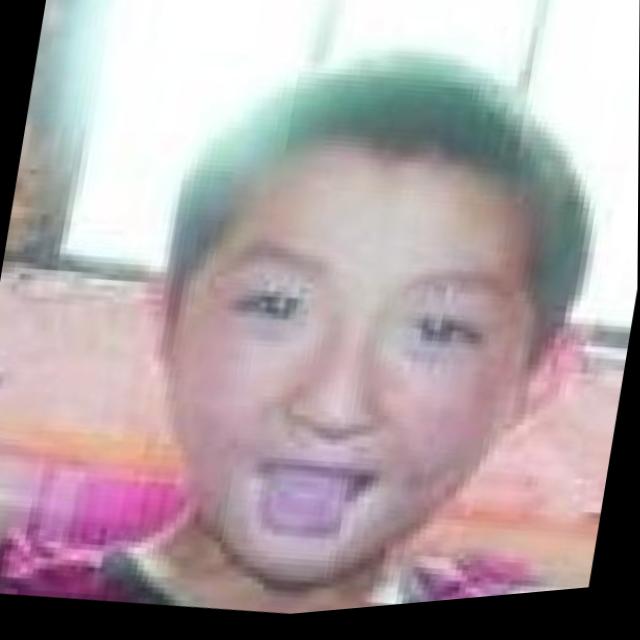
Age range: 0-12